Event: Nepal Earthquake
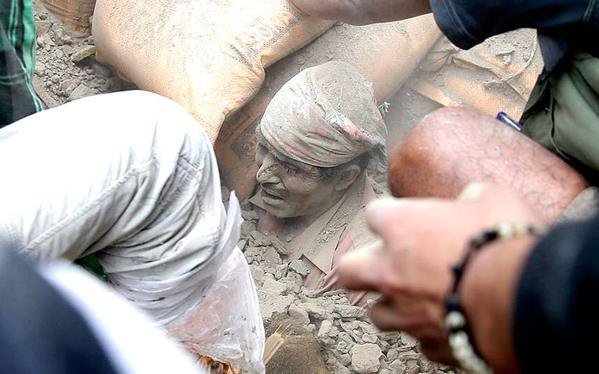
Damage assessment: damage